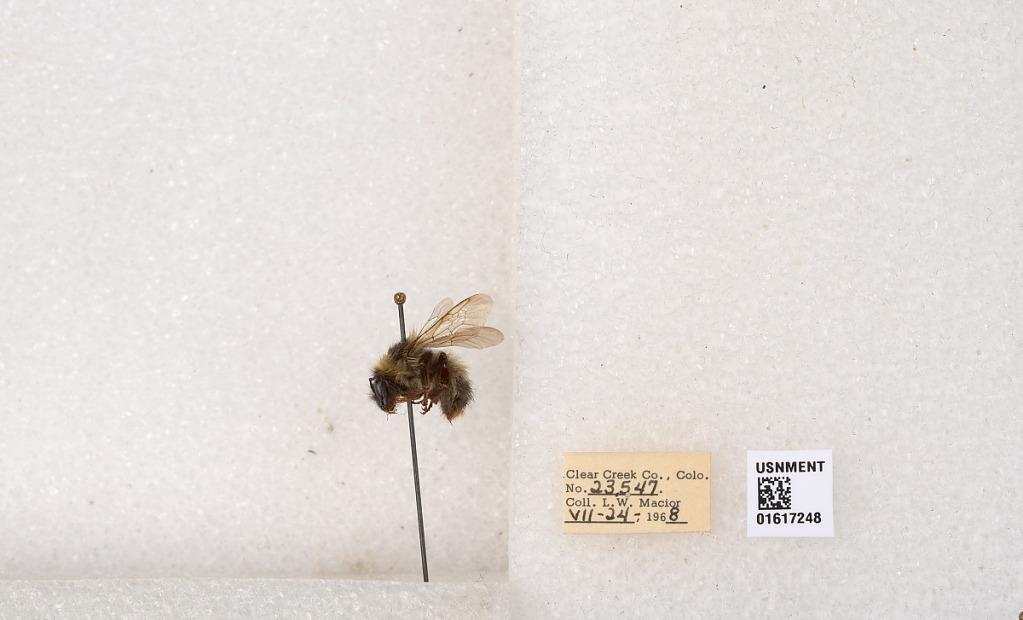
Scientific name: Bombus kirbyellus
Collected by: L. Macior
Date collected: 1968-7-24
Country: United States
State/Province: Colorado
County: Clear Creek
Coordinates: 39.6891, -105.644